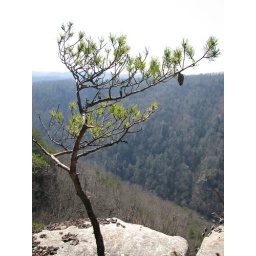
pine tree in the rocks